Indira Gandhi National Tribal University

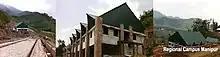
IGNTU regional campus, Manipur

Former union minister Arjun Singh tabled a bill in the parliament for setting up a tribal university after scrutiny by other MP's an Act was passed in Indian parliament which was published in the Gazette of India, Part II, section I, on 20 December 2007 by the virtue of which Indira Gandhi National Tribal University Act, 52, 2007. The then M.H.R.D. minister, Arjun Singh laid the foundation stone on 19 April 2008 at Amarkantak. The government of India on 7 July 2008, circulated the order of appointment of the founder vice-chancellor of the university. In compliance of this order, Prof. Chandra Deo Singh took the post on 08.07.2008. To provide higher education in other tribal regions of India Regional campus in Manipur(2009) and Kalahandi(2010) were finalized and sanctioned, but only the regional center at Manipur came into existence and an alternative to Kalahandi is currently being searched.